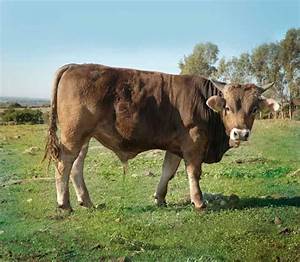
Label: mucca